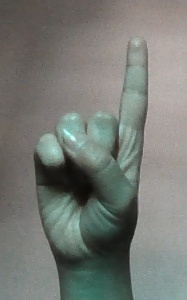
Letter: bb